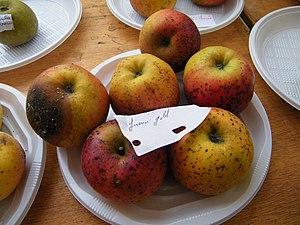
Jonagold, Mons-Boubert, Somme, Fr, expo du 29-10-2017 (21)
Jonagold est le nom d'un cultivar de pommier, Malus pumila 'Jonagold'.